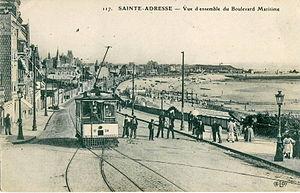
Carte postale ancienne éditée par ELD, n°117SAINTE-ADRESSE - Vue d'ensemble du Boulevard Maritime
Le tramway du Havre fut construit lorsque la municipalité chercha, comme beaucoup de villes françaises à la fin du XIXᵉ siècle, à s'équiper d'un mode de transport urbain moderne capable de multiplier les possibilités de déplacement de ses habitants. Le tramway, inauguré au Havre en 1874, d'abord à traction hippomobile, puis électrique, remplit ses fonctions jusqu'à la Première Guerre mondiale, transportant plus de 20 millions de personnes en 1913.
Sainte-Adresse est une commune française de la banlieue ouest du Havre située dans le département de la Seine-Maritime en région Normandie.